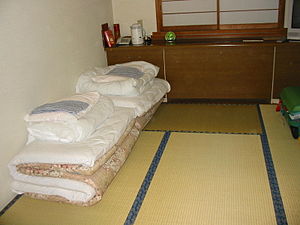
Futon
Sammenfoldet futon.
Futon er det japanske ord for dyne og betyder i udvidet forstand også køjeplads eller sovested.